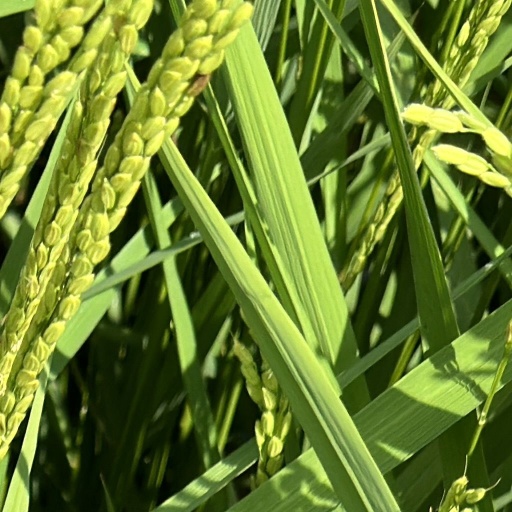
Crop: rice